Freedom of panorama

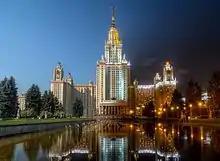
Main building of Moscow State University, designed by Lev Rudnev who died in 1956 and under copyright when freedom of panorama for architecture was introduced in Russia in 2014

In accordance with a 2024 decision by the Federal Court of Justice, drone photographs of copyrighted public art are not covered by the panorama exception, upholding a ruling by the Higher Regional Court of Hamm a year before, which in turn upheld an earlier ruling by the Regional Court of Bochum. The case involved a Ruhr-based book publisher that sold books containing drone images of art installations made by artists who were represented by the plaintiff, the artists' society "Verwertungsgesellschaft Bild-Kunst". Accordingly, the FoP legal right only protects images taken from the street level, and not images taken using special devices such as ladders; drone images are from airspace which is "generally inaccessible to the public" and should not be made available for public distribution or marketing purposes. Lawyer Arndt Kempgens opines that the ruling also applies to content creators who exploit such artworks through drone photography on platforms like YouTube and TikTok, and that drone images used prior to the ruling may also be affected, suggesting a possible retroactive effect.